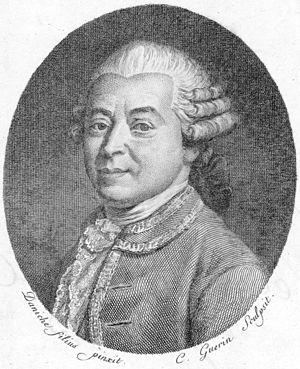
Les Silbermann formaient une grande famille de facteurs d'orgue du XVIIIᵉ siècle installée à Strasbourg, d'où leurs instruments se répandirent dans toute l'Alsace.